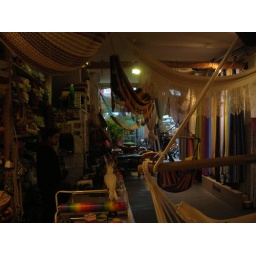
hammock-chair store near the flower market